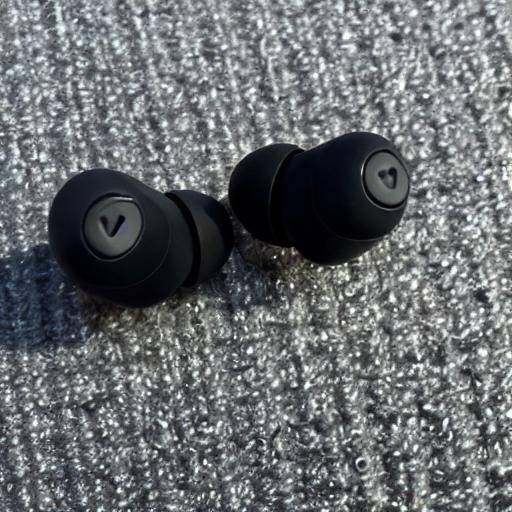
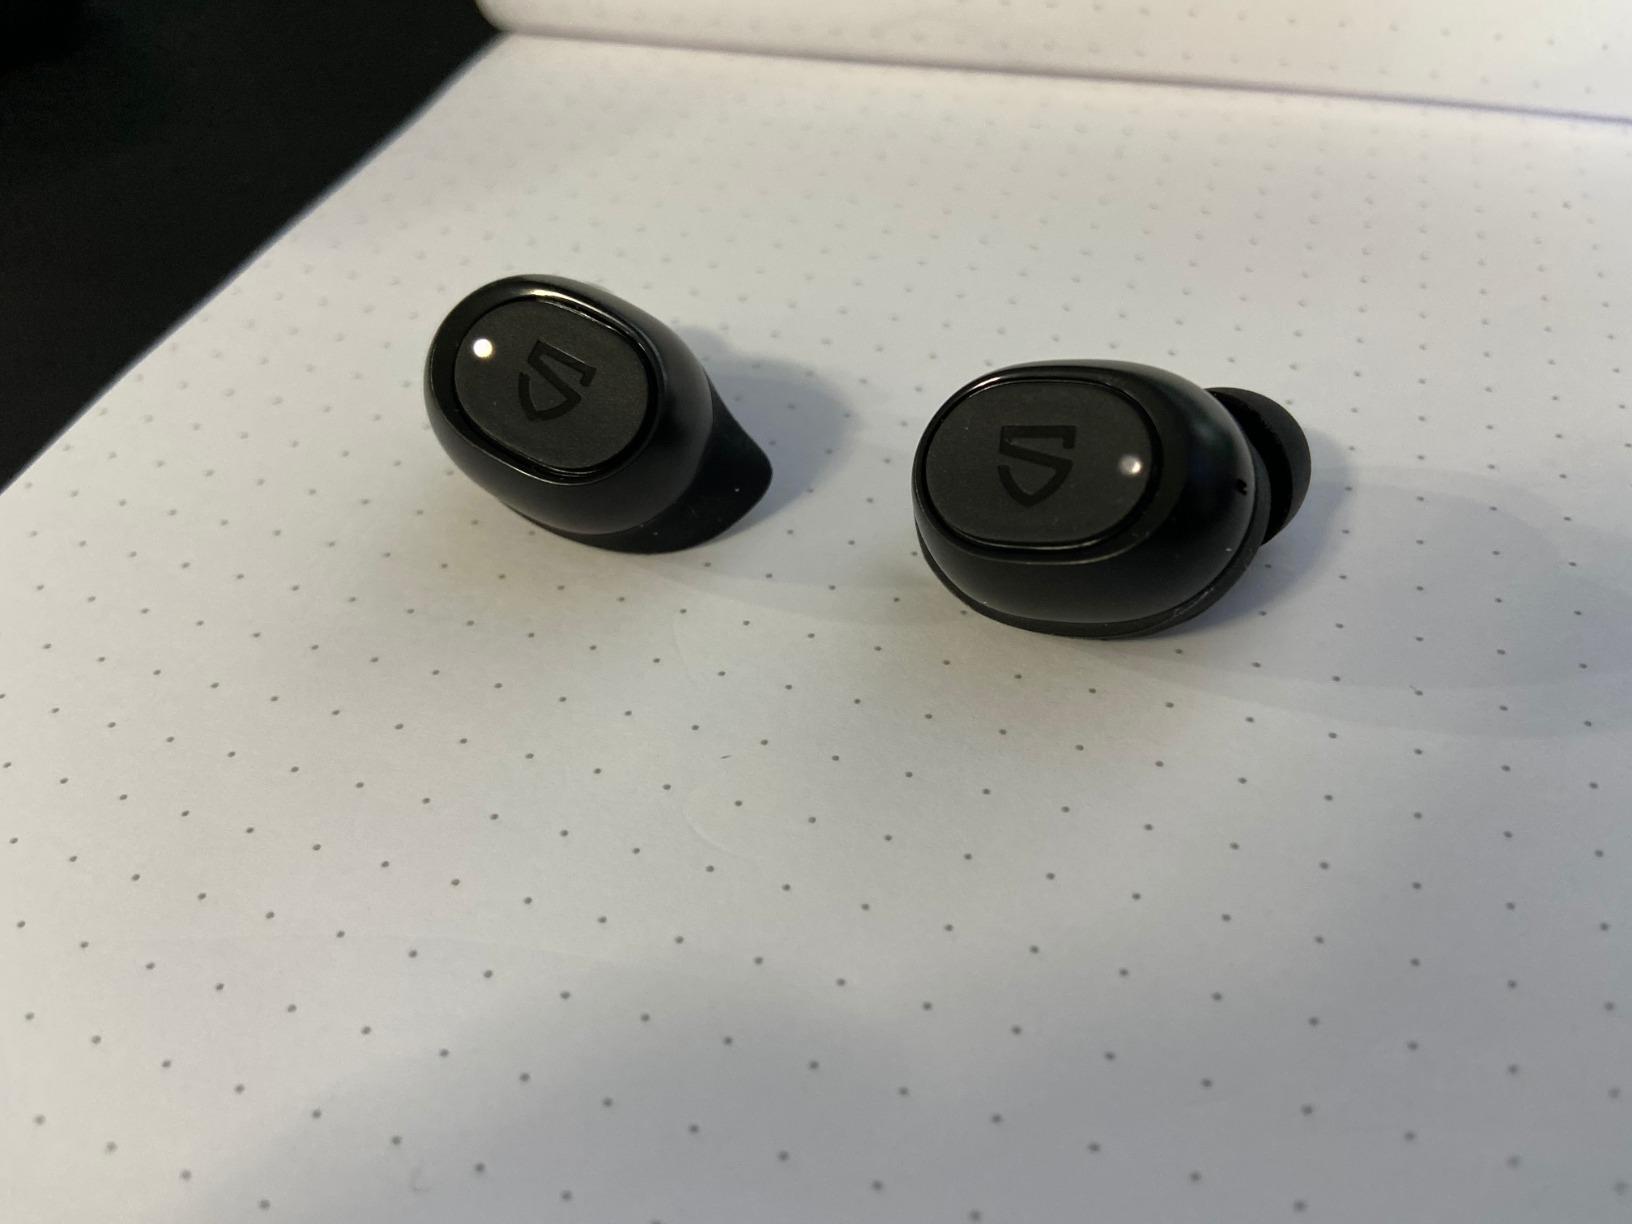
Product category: earbuds
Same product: no